Djouce

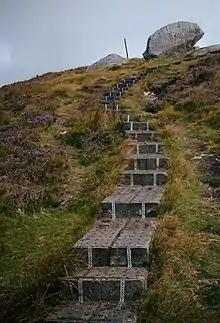
Boardwalk leading up to the J.B. Malone memorial stone

The future of boarded mountain paths and trails in Ireland was put in doubt when a climber, Teresa Wall, successfully sued the National Parks and Wildlife Service (NPWS) in the Circuit Court for Euro 40,000 in 2016 for an injury sustained in on the Djouce boarded walk (she required seven stitches after tripping on the boardwalk and cutting her knee near the "J.B. Malone memorial stone"); however, her award was overturned in February 2017 following a High Court appeal by the NPWS, which rejected her arguments that a "trip hazard" is the same whatever the location.